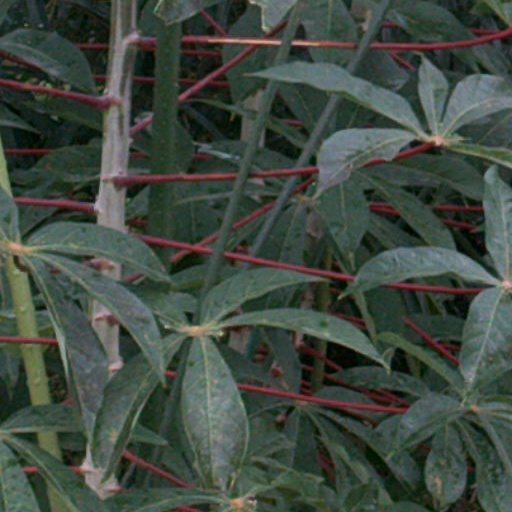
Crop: cassava